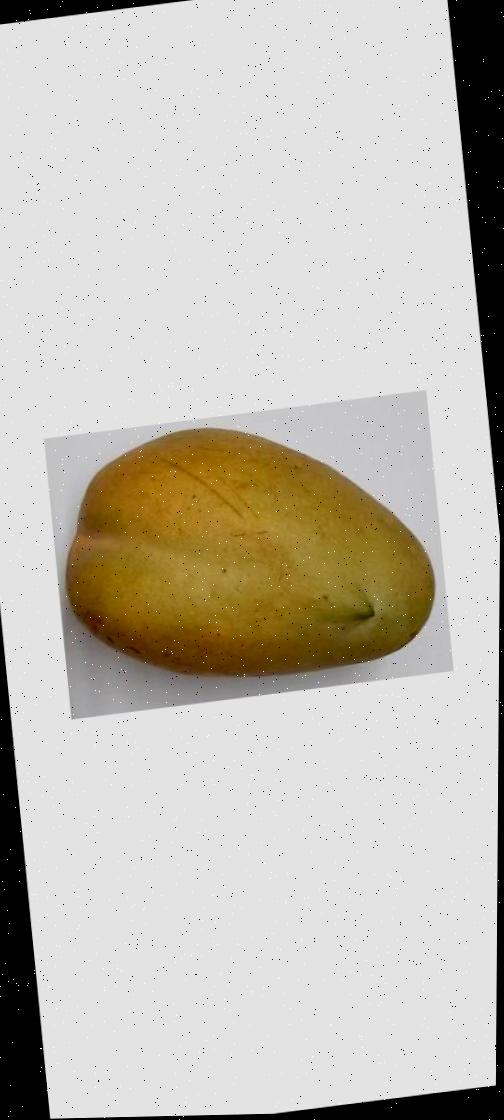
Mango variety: Bari-11